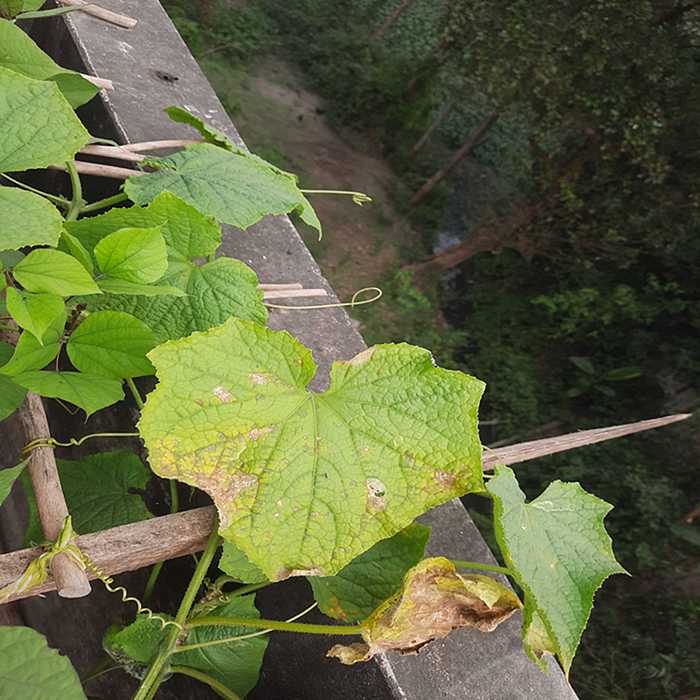
Plant: Cucumber
Label: Anthracnose lesions